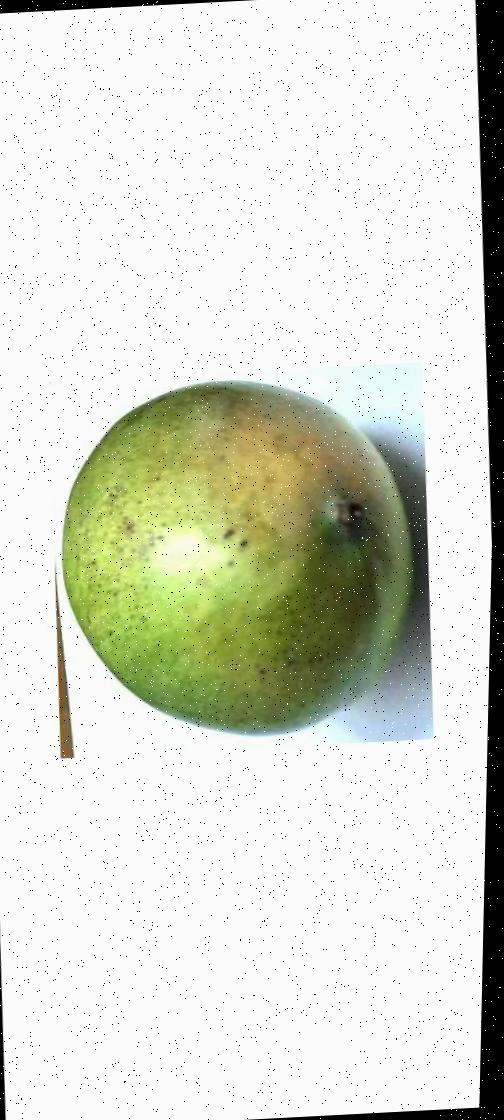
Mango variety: Rupali